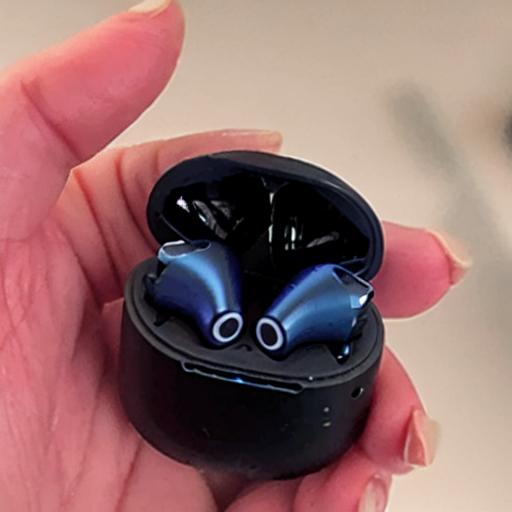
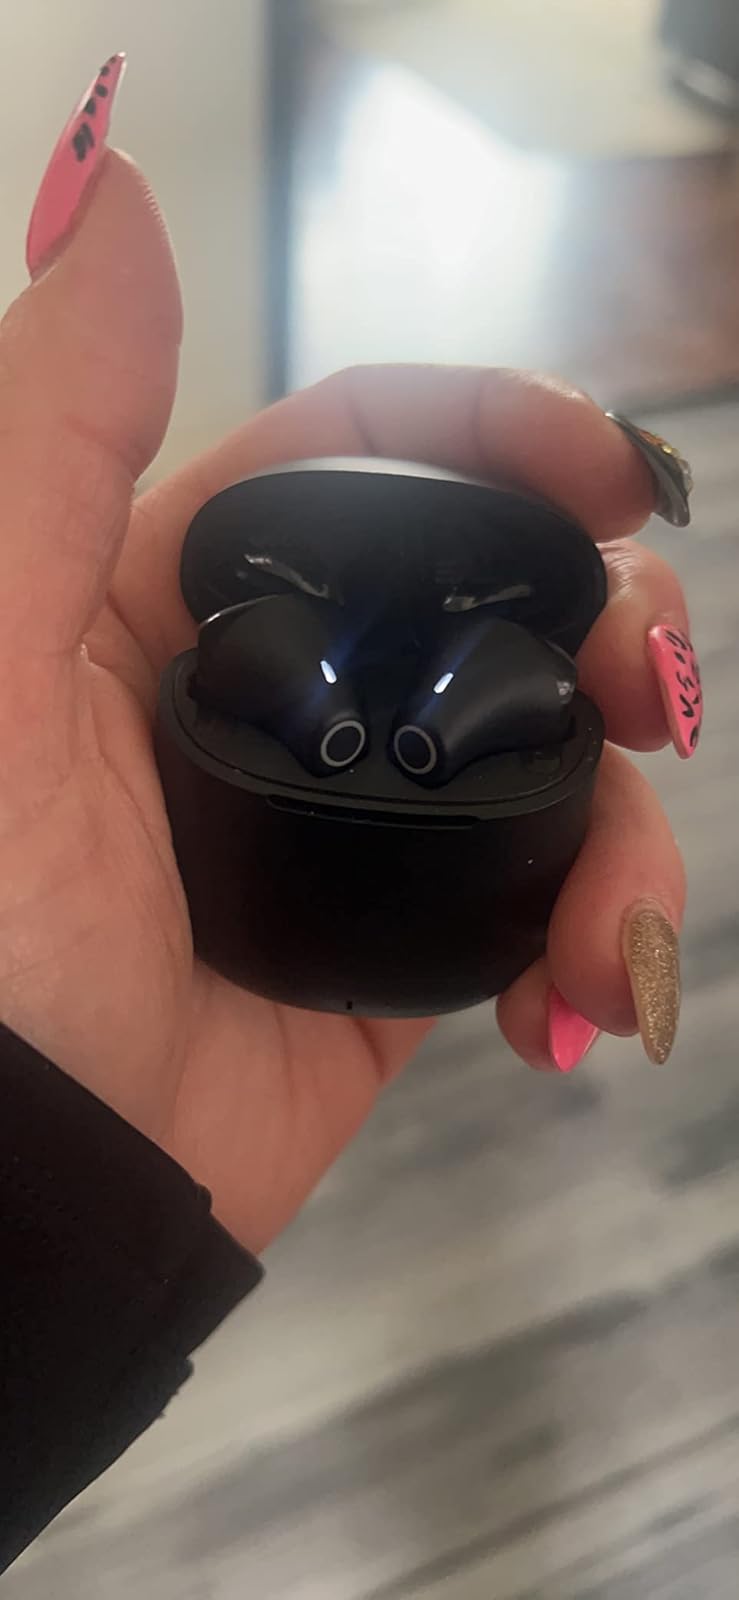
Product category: earbuds
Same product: no